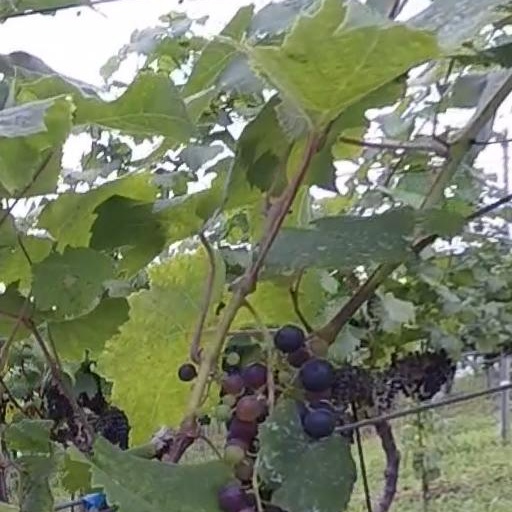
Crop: grape